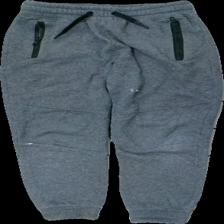
View: front
Type: Trousers
Category: Children
Brand: H&M
Colors: Grey, Black
Material: 81% bomull 19% polyester
Pattern: Other
Cut: Tight
Size: 146
Season: All
Stains: Minor
Holes: Minor
Damage: nopprigt och vågiga dragkedjor
Damage location: top center
Damage 2: hål och färg fläck
Damage 2 location: middle center
Damage 3: slitna ändslut
Damage 3 location: bottom center
Price range: <50
Recommended usage: Export
Description: mjukisbyxor med fickor, ribbade ändslut, svarta dragkedjor och snörre